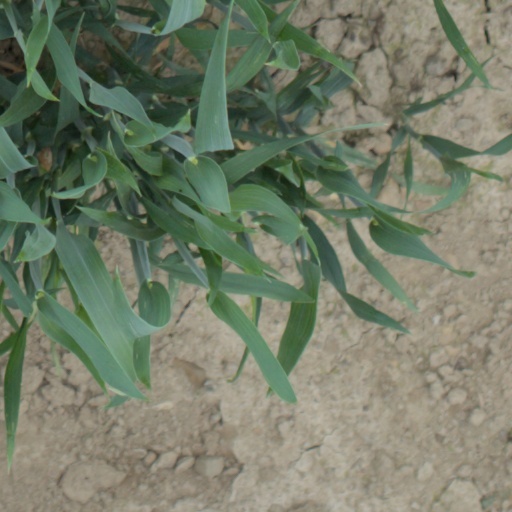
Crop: wheat